Melis Abzalov

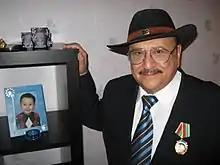
Melis Abzalov in 2009

Melis Abzalov (November 18, 1938 – October 26, 2016) was an Uzbek actor, film director, screenwriter, and film producer. His most famous films include "Suyunchi" (1982), "Kelinlar qoʻzgʻoloni" (1984), "Armon" (1986), and "Oʻtgan kunlar" (1997).